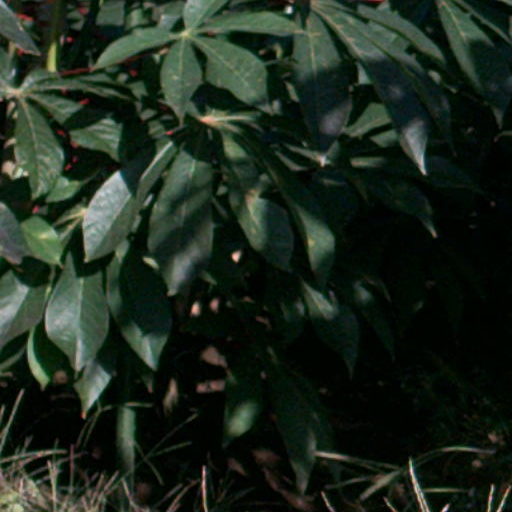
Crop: cassava